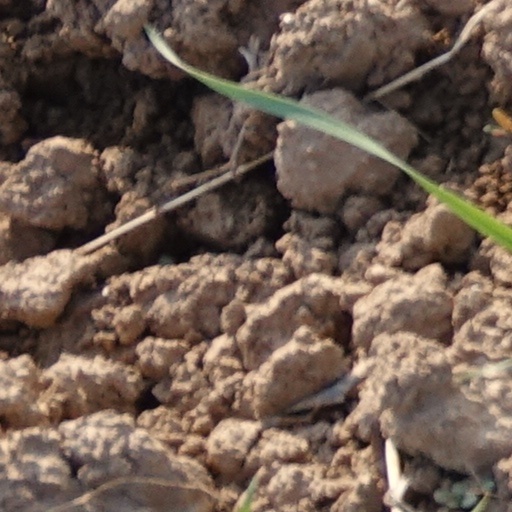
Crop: wheat